History of Tennessee Volunteers football

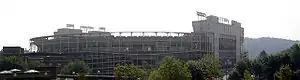
Neyland Stadium, named for Robert Neyland.

Tennessee struggled to a losing record during Neyland's time in Panama. He returned to find a rebuilding project in 1936. In 1936 and 1937, the Vols won six games each season. However, in 1938, Neyland's Vols began one of the more impressive streaks in NCAA football history. Led by the likes of Tennessee's only three time All-American Bob Suffridge, the 1938 Tennessee Volunteers football team won the school's first National Championship and earned a trip to the Orange Bowl, the team's first major bowl, where they pounded fellow unbeaten Oklahoma by a score of 17–0. They outscored their opponents 283–16. The 1939 regular season was even more impressive. The 1939 team was the last NCAA team ever to hold their opponents scoreless for an entire regular season. Surprisingly, the Vols did not earn a national title that year despite being ranked #1 for most of the season, but did earn a trip to the famed Rose Bowl. The Vols were without the services of tailback George Cafego, who would finish fourth in the Heisman voting and be the top pick in the NFL draft, due to a knee injury. Cafego's backup was also injured. For a single-wing squad heavily dependent upon the tailback position, it proved to be too much for the Vols to overcome. In front of a crowd of over 90,000, Tennessee fell by a score of 14–0 to Southern California. That loss ended UT's streak of 17 straight shutout games and 71 consecutive shutout quarters, NCAA records to this day.